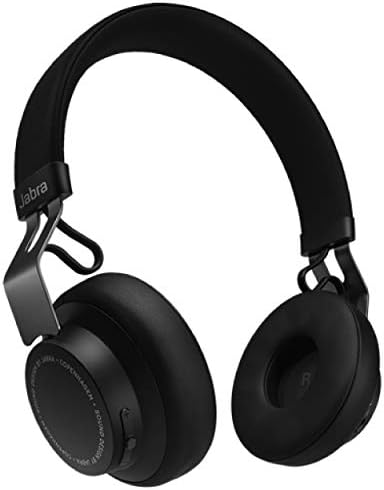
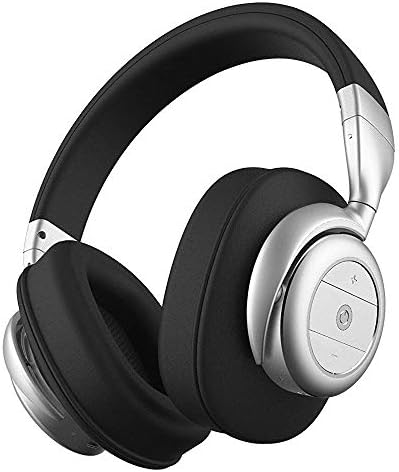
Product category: headphones
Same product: no